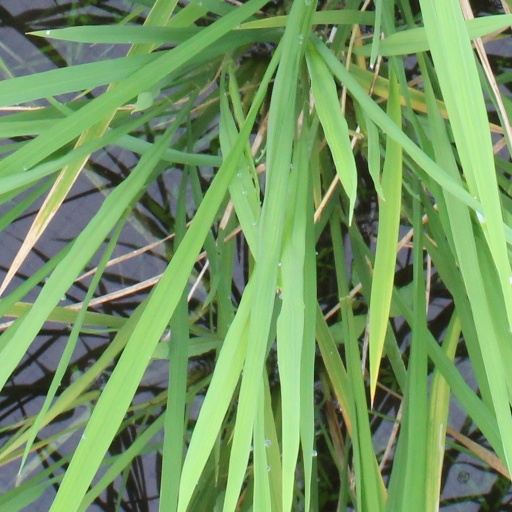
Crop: rice